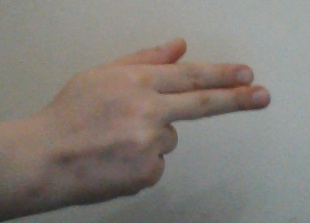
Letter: ain